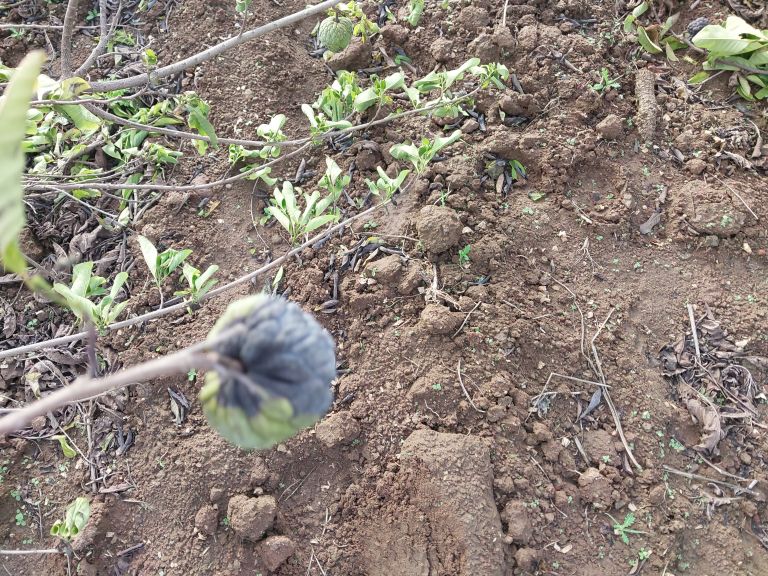
Disease label: Blank Canker